Exchange and Provost

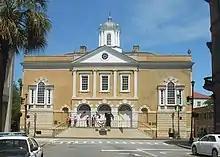
The Customs House, seen here in 2013, stands at the foot of Broad Street in Charleston, South Carolina.

The building housed the South Carolina convention to ratify the United States Constitution in 1788, and was the site of many of the events in George Washington's week-long stay in Charleston. He was greeted by a crowd on the balcony. The building continued as an Exchange until the 19th century, when it also became a post office. According to Frederic Bancroft in "Slave-Trading in the Old South", "From colonial days until after the middle of the nineteenth century from several hundred to many thousand slaves were annually sold to the highest bidders, in front or just north of this building. As the postoffice was long in the Exchange, visitors as well as residents called there daily for their mail, and, after about 10 A. M. on sale-days, were sure to notice the crowd that gathered about the slaves." During the 19th century, the postmaster defended the Exchange's shipment of abolitionist pamphlets from angry Charlestonian rioters.